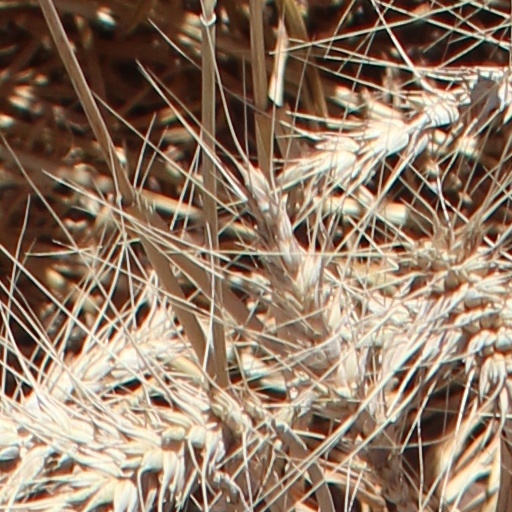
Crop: wheat